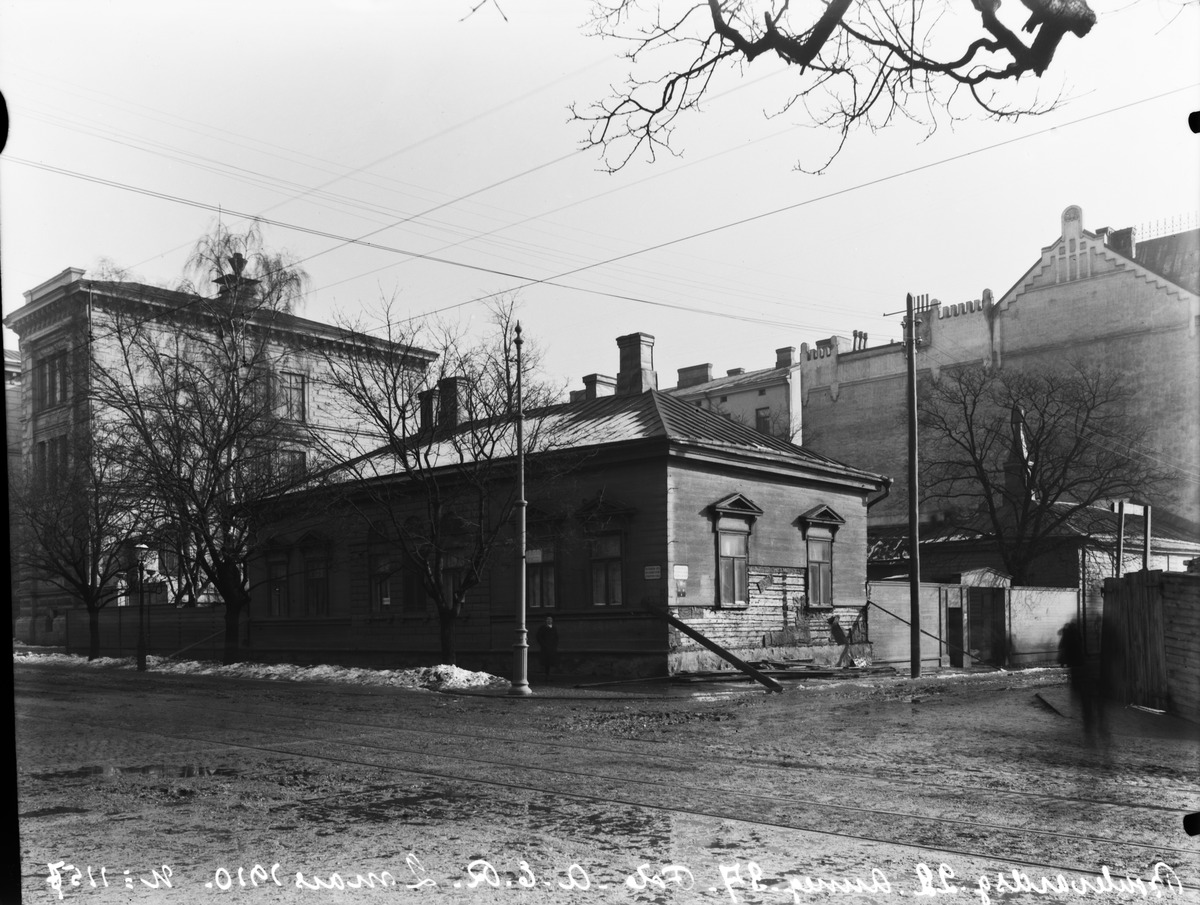
Bulevardi 22 - Fredrikinkatu 37, entinen kirkon kappalaisen virkatalo
sisällön kuvaus: Bulevardi 22 - Fredrikinkatu 37, entinen kirkon kappalaisen virkatalo. Rakennusta puretaan, paikalle valmistui 1911 myöhäisjugendia edustava liike- ja asuintalo, jossa toimi Boijen sairaala. mustavalkoinen
Kuvaaja: Rosenbröijer, A.E., valokuvaaja
Ajankohta: kuvausaika 02.03.1910
Paikka: Suomi, Uusimaa, Helsinki, Kamppi Helsinki, Bulevardi 22. Fredrikinkatu 37
Aiheet: kadut, rakennukset, puurakennukset, asuinrakennukset, julkisivut, pihat, aidat, portit, raitiotiet, raiteet, kiveys, istutukset, puut, kadunkalusteet, pylväät, työmaat, talvi